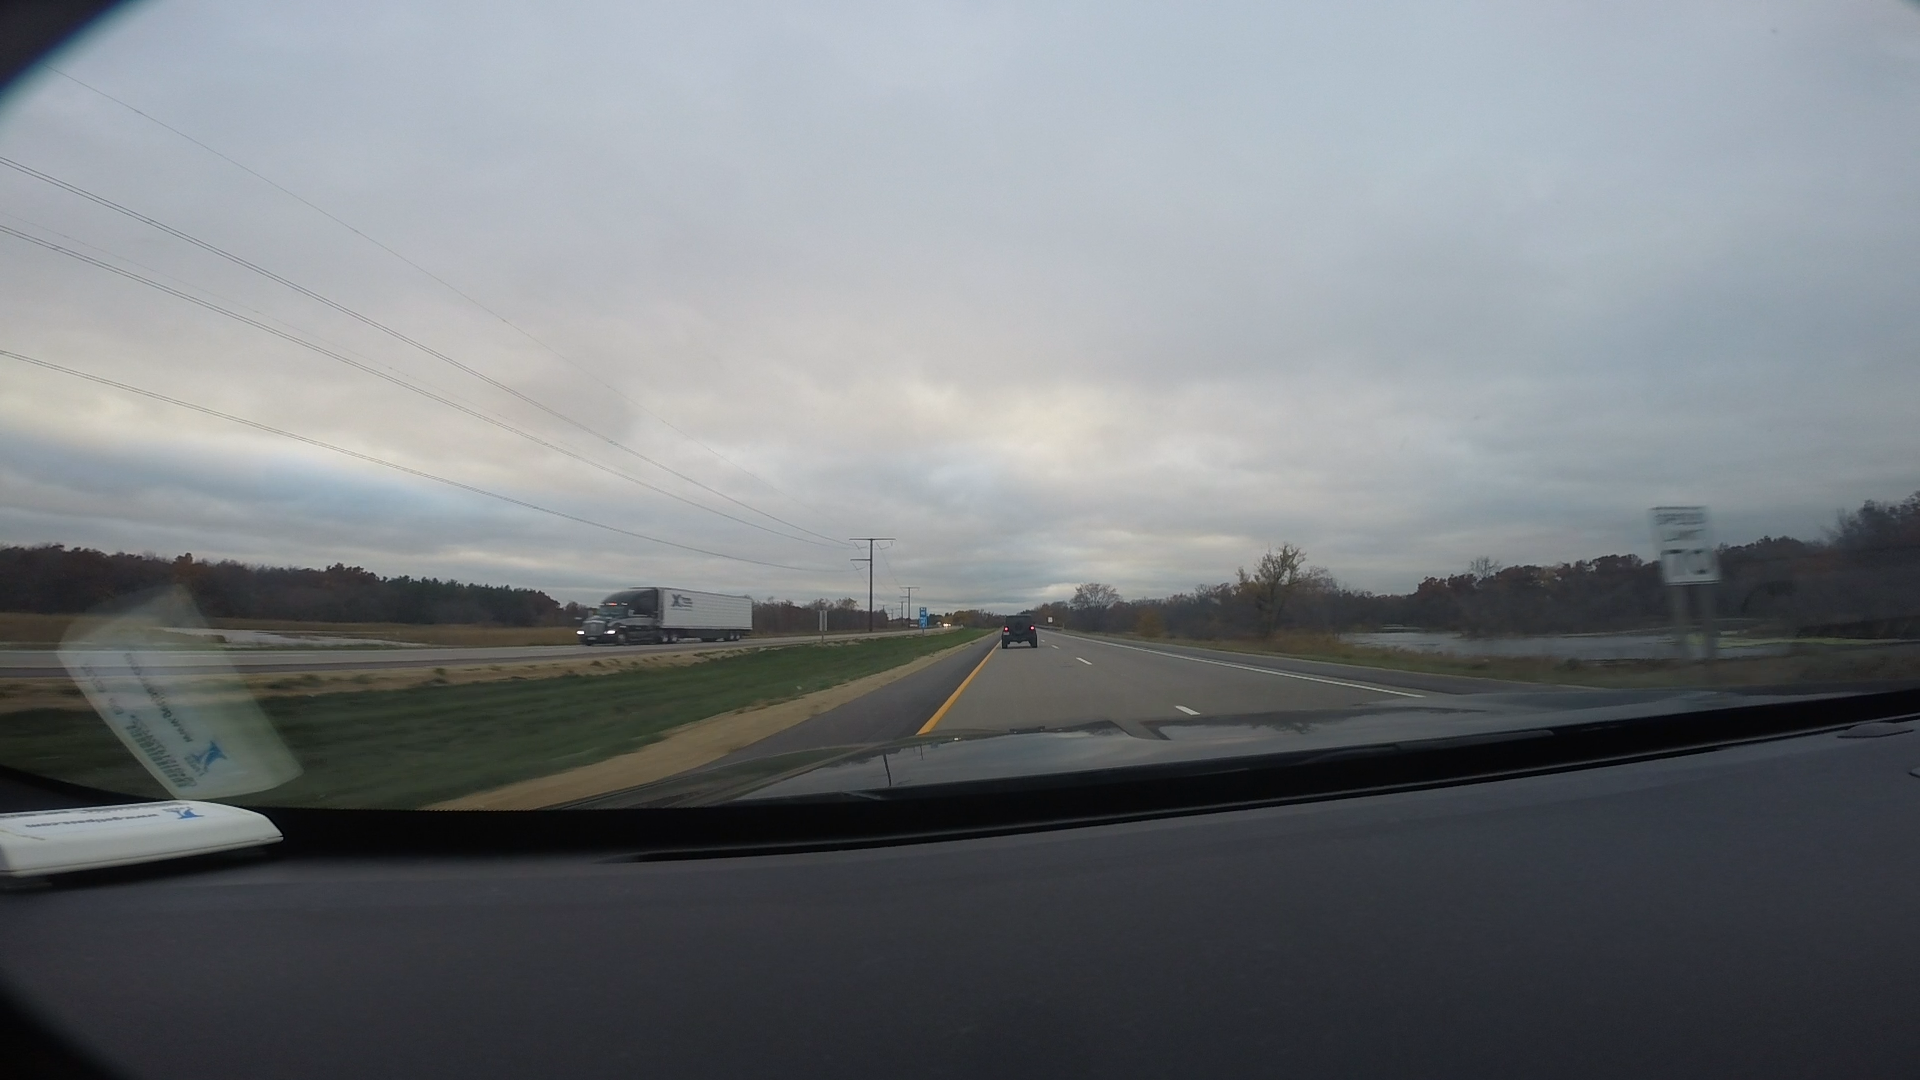
Speed limit sign label: mph70